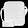
Label: Bag